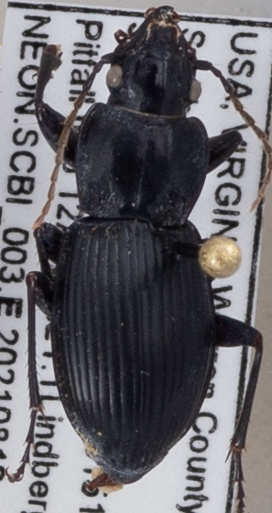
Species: Cyclotrachelus sigillatus
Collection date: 2021-08-12
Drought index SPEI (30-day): -0.436
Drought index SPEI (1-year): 0.142
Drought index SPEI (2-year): -0.226